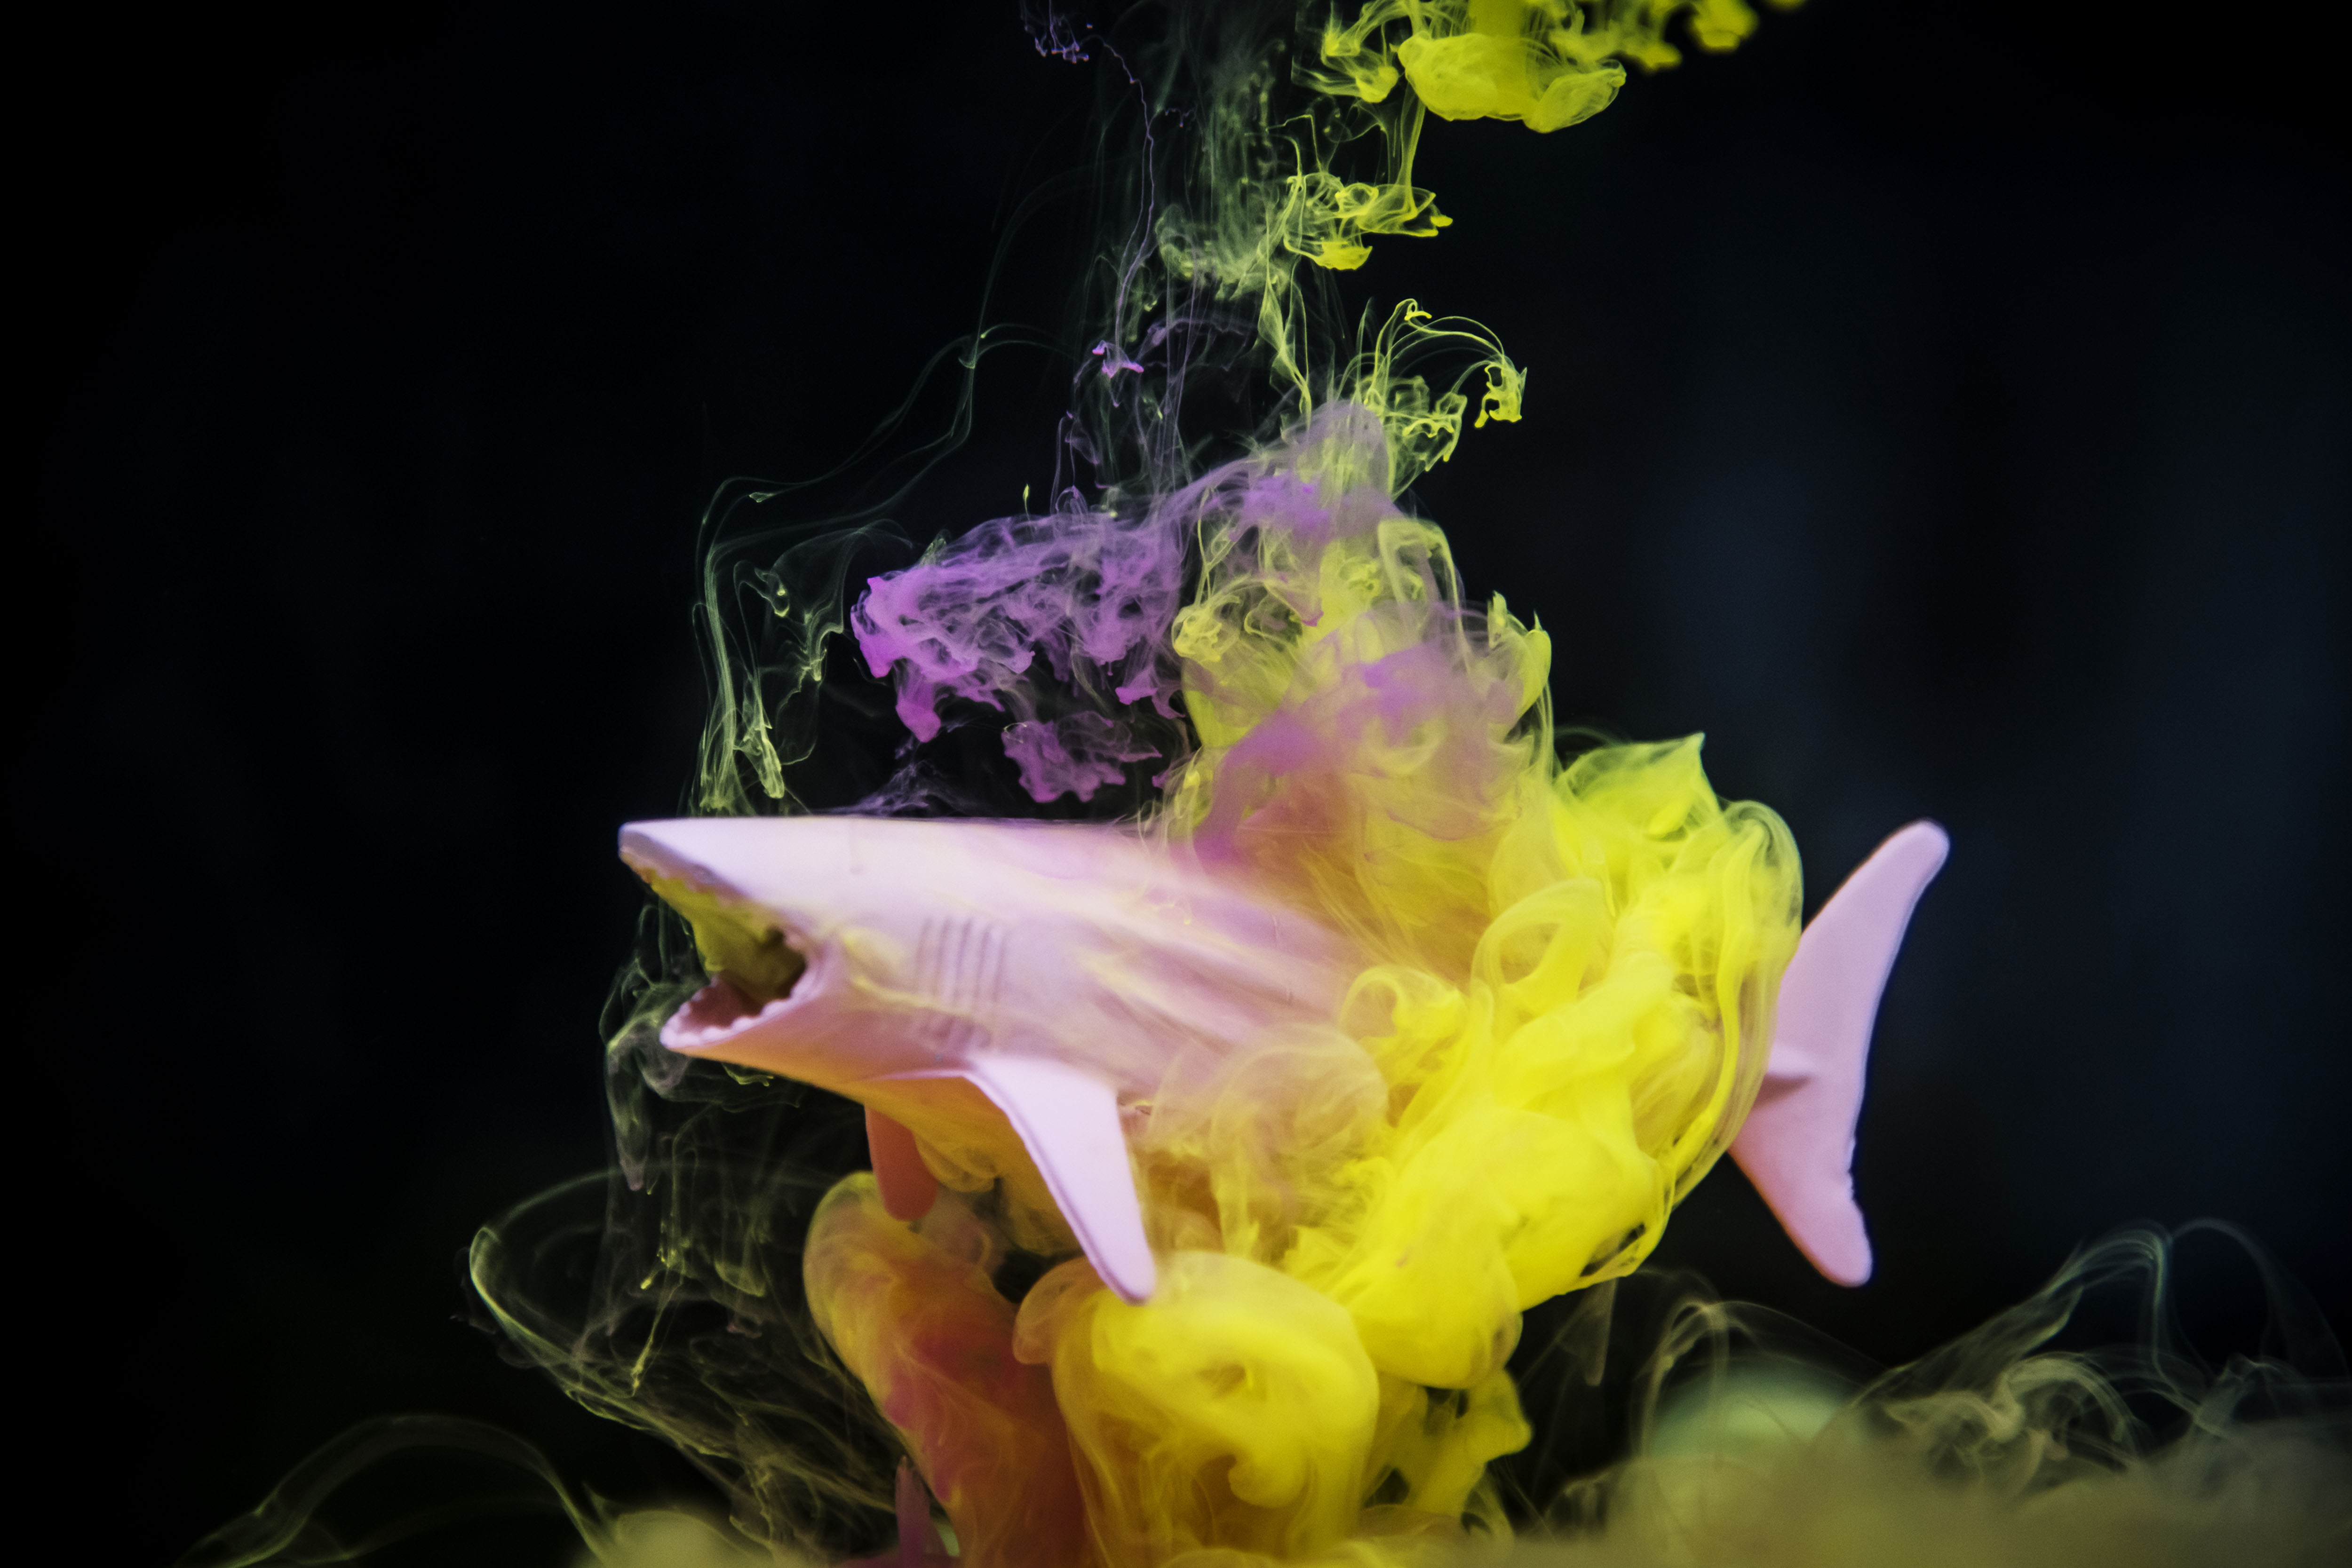
abstract, acrylic, art, artistic, background, black, black background, blend, bright, burst, cloud, color in water, colorful, contrast, creative, danger, decoration, deep, design, dissolve, dissolving, drip, drop, dye, dynamic, explosion, figure, fish, flowing, ink, jaw, liquid, macro, marine life, mix, mixed, motion, movement, ocean, paint, pattern, pink, scary, shape, shark, swimming, toy, underwater, water, watercolor, yellow, flower, flora, plant, petal, organism, macro photography, still life photography